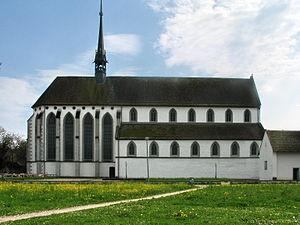
Cette liste présente les biens culturels d'importance nationale dans le canton d'Argovie. Cette liste correspond à l'édition 2009 de l'Inventaire Suisse des biens culturels d'importance nationale pour le canton d'Argovie. Il est trié par commune et inclus : 175 bâtiments séparés, 11 collections et 56 sites archéologiques.